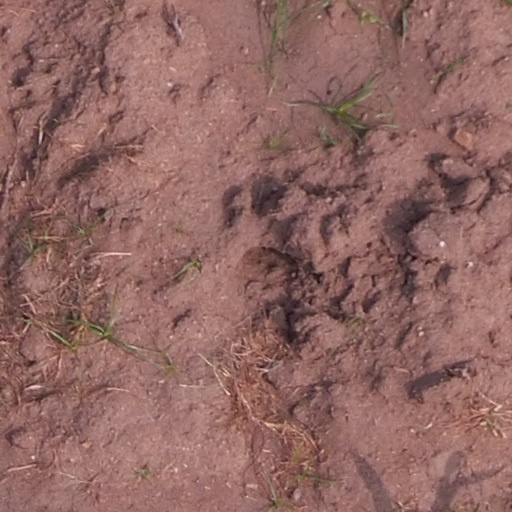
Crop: maize; corn